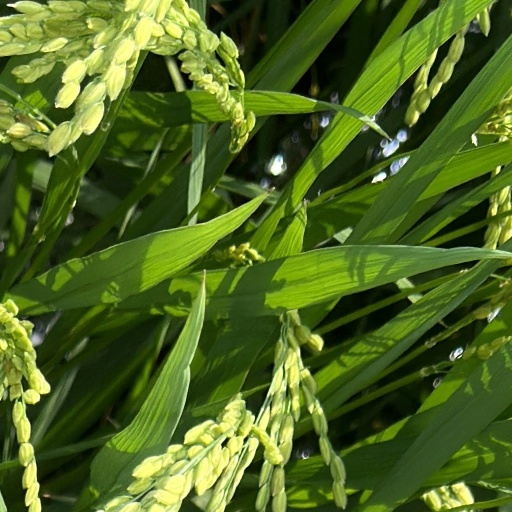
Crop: rice